James Heading

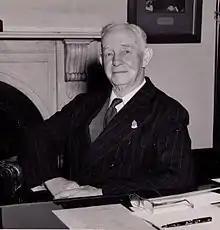

Harding was the Country Party member of the Legislative Assembly of Queensland for Wide Bay from 1947 to 1950 and for Marodian from 1950 to 1960. He was the Minister for Public Works and Local Government and Immigration from 12 August 1957 to 9 June 1960.